SMS Cormoran (1892)

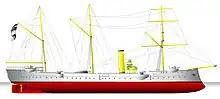
Illustration of the -class cruiser

Through the 1870s and early 1880s, Germany built two types of cruising vessels: small, fast avisos suitable for service as fleet scouts and larger, long-ranged screw corvettes capable of patrolling the German colonial empire. A pair of new cruisers was authorized under the 1886–1887 fiscal year, intended for the latter purpose. General Leo von Caprivi, the Chief of the Imperial Admiralty, sought to modernize Germany's cruiser force. The first step in the program, the two unprotected cruisers, provided the basis for the larger .